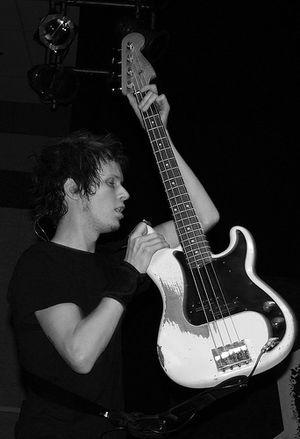
Jason Paul McCaslin, dit Cone McCaslin, né le 3 septembre 1980 à North York en Ontario, aujourd'hui quartier de Toronto, est un musicien et compositeur canadien, membre des groupes Sum 41 et The Operation M.D..